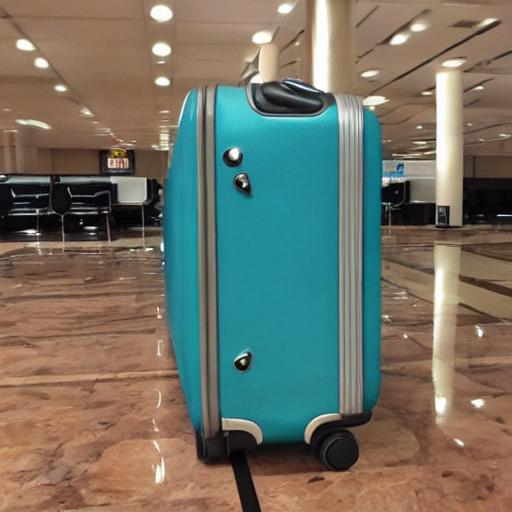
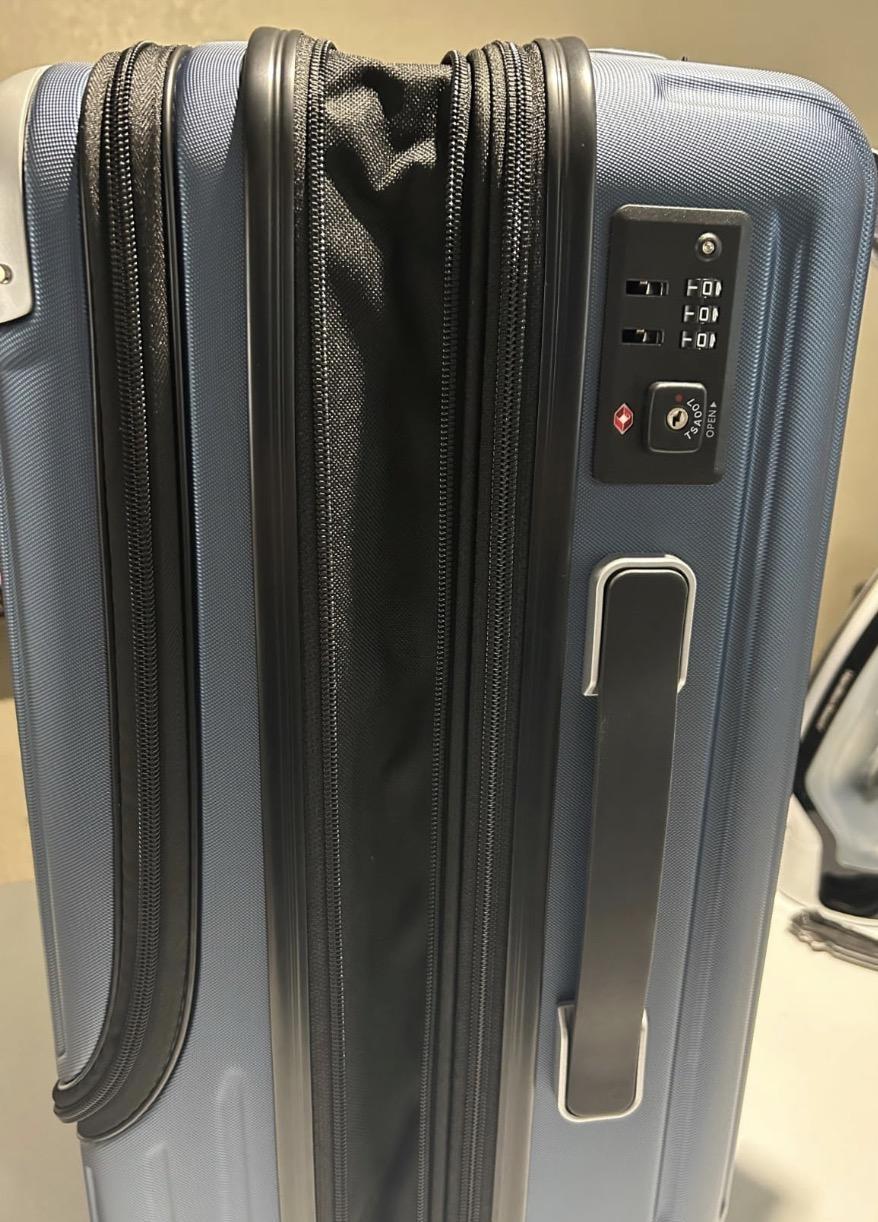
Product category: items_tea
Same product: no